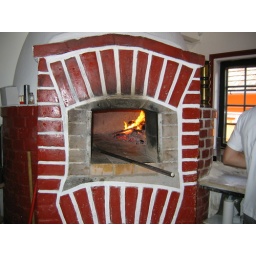
The world's best pizza is cooked in this oven in Gyongyos.